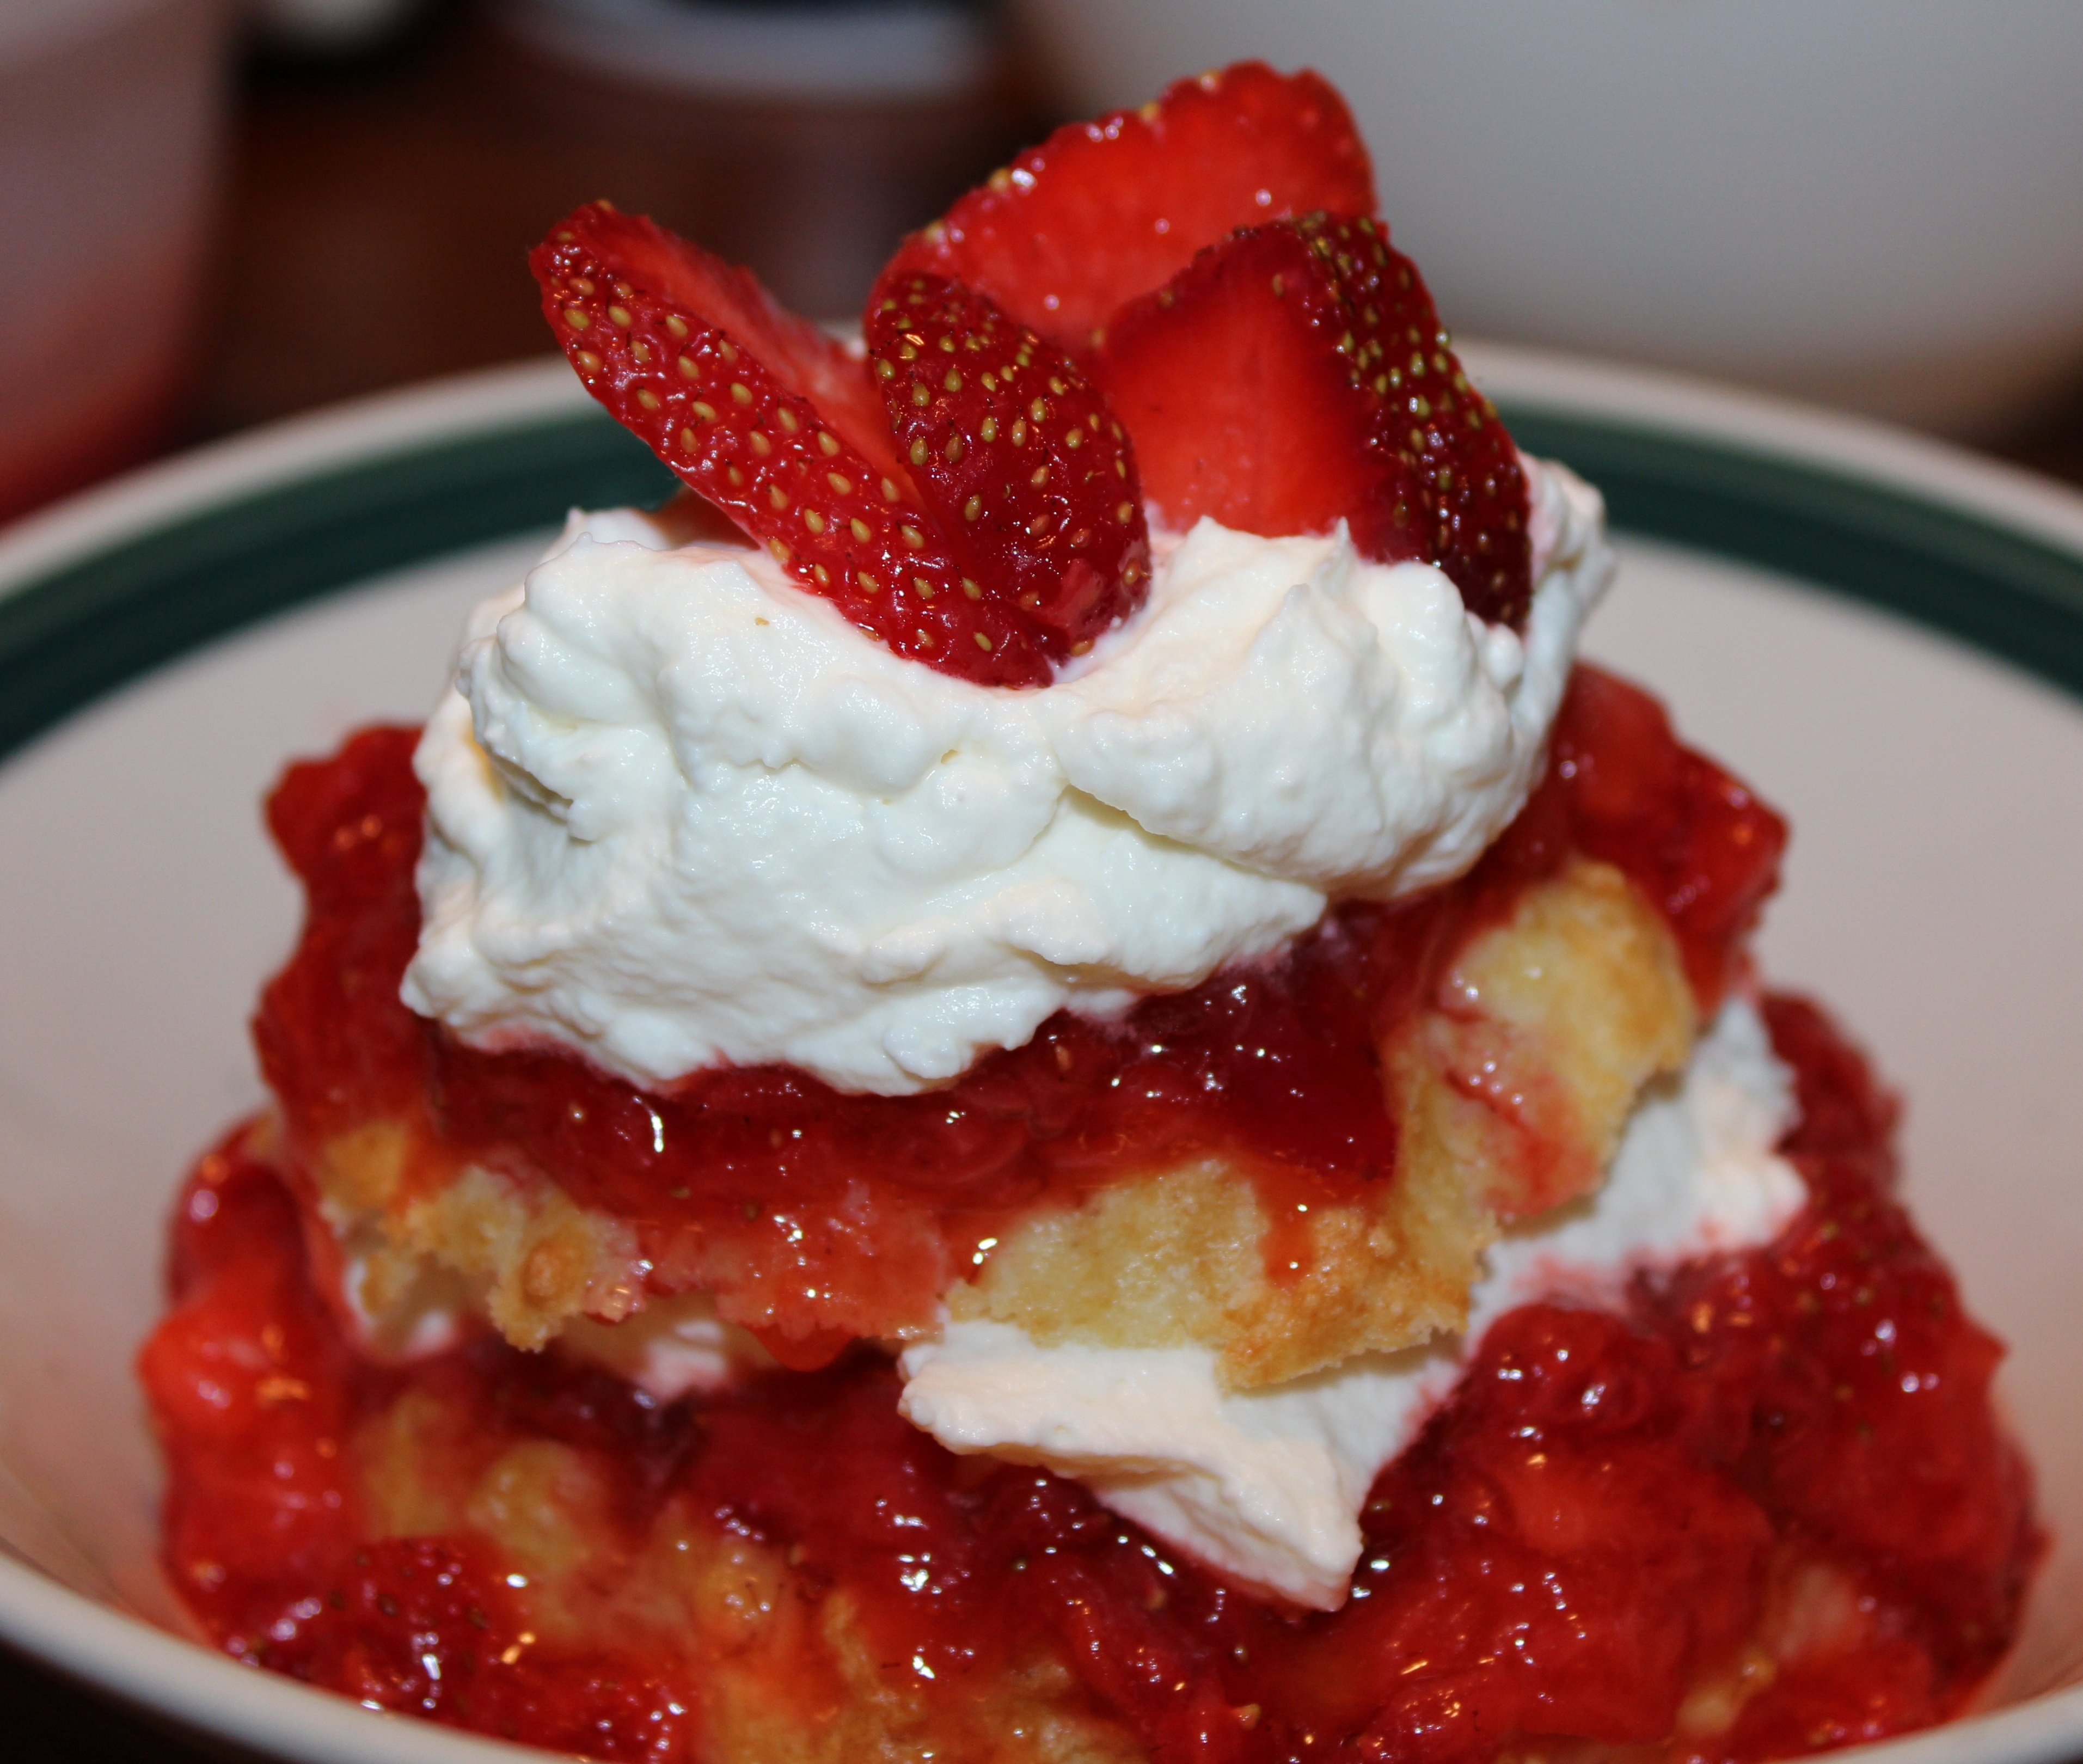
plant, white, raspberry, fruit, sweet, dish, meal, food, red, produce, breakfast, dessert, cuisine, indulgence, cream, delicious, cake, homemade, strawberry, baked, whipped cream, sugar, whipped, strawberries, fancy, unhealthy, strawberry pie, pavlova, frutti di bosco, shortcake